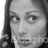
Emotion: surprise